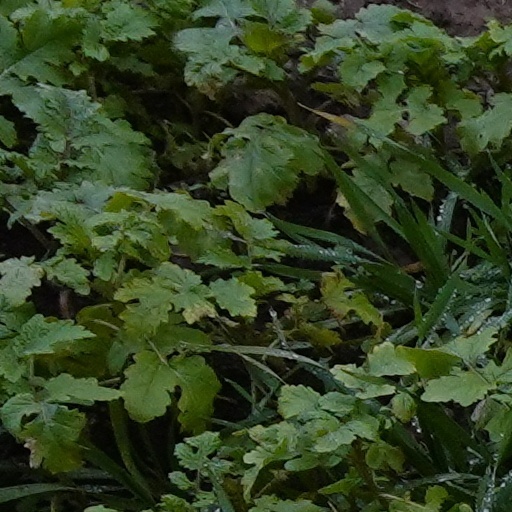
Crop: wheat